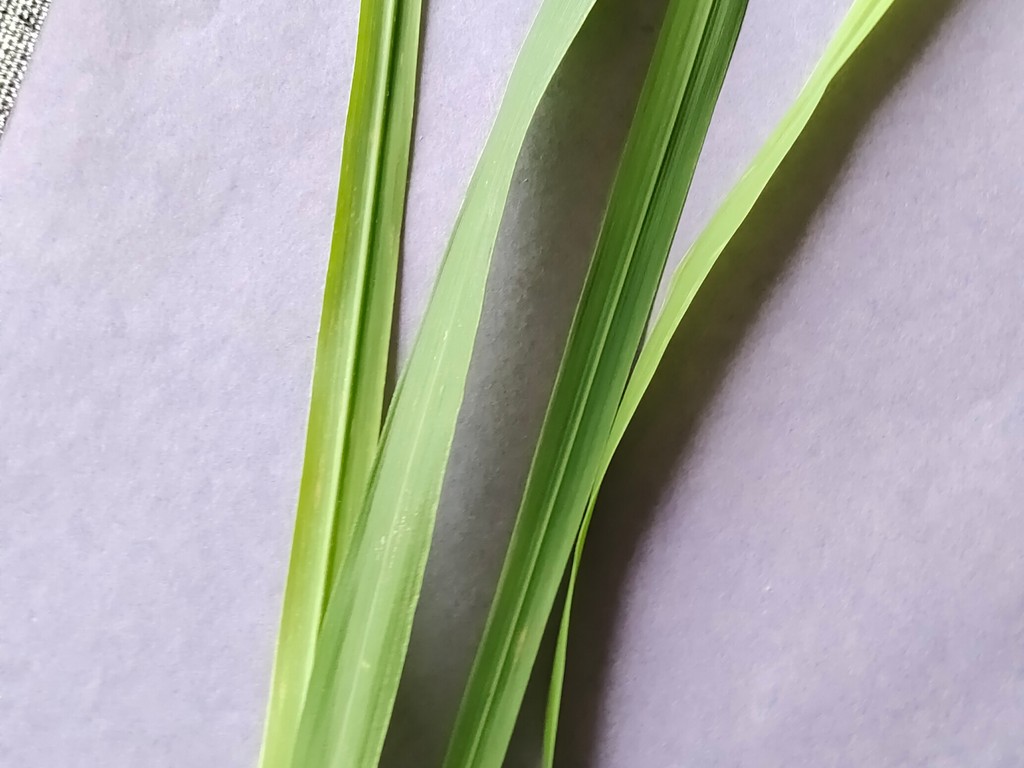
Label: Healthy